David Garrick (play)

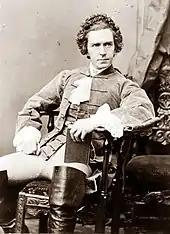
seated white man, clean shaven, in 18th-century wig and costume

The play was evidently written in 1856, after Robertson saw a French theatre troupe performing "Sullivan"; but the new play was rejected by every theatre manager Robertson took it to. He sat on it for many years, then eventually showed it to Sothern, who took interest in the project. Reportedly, as Sothern read the play aloud to his manager John Buckstone –